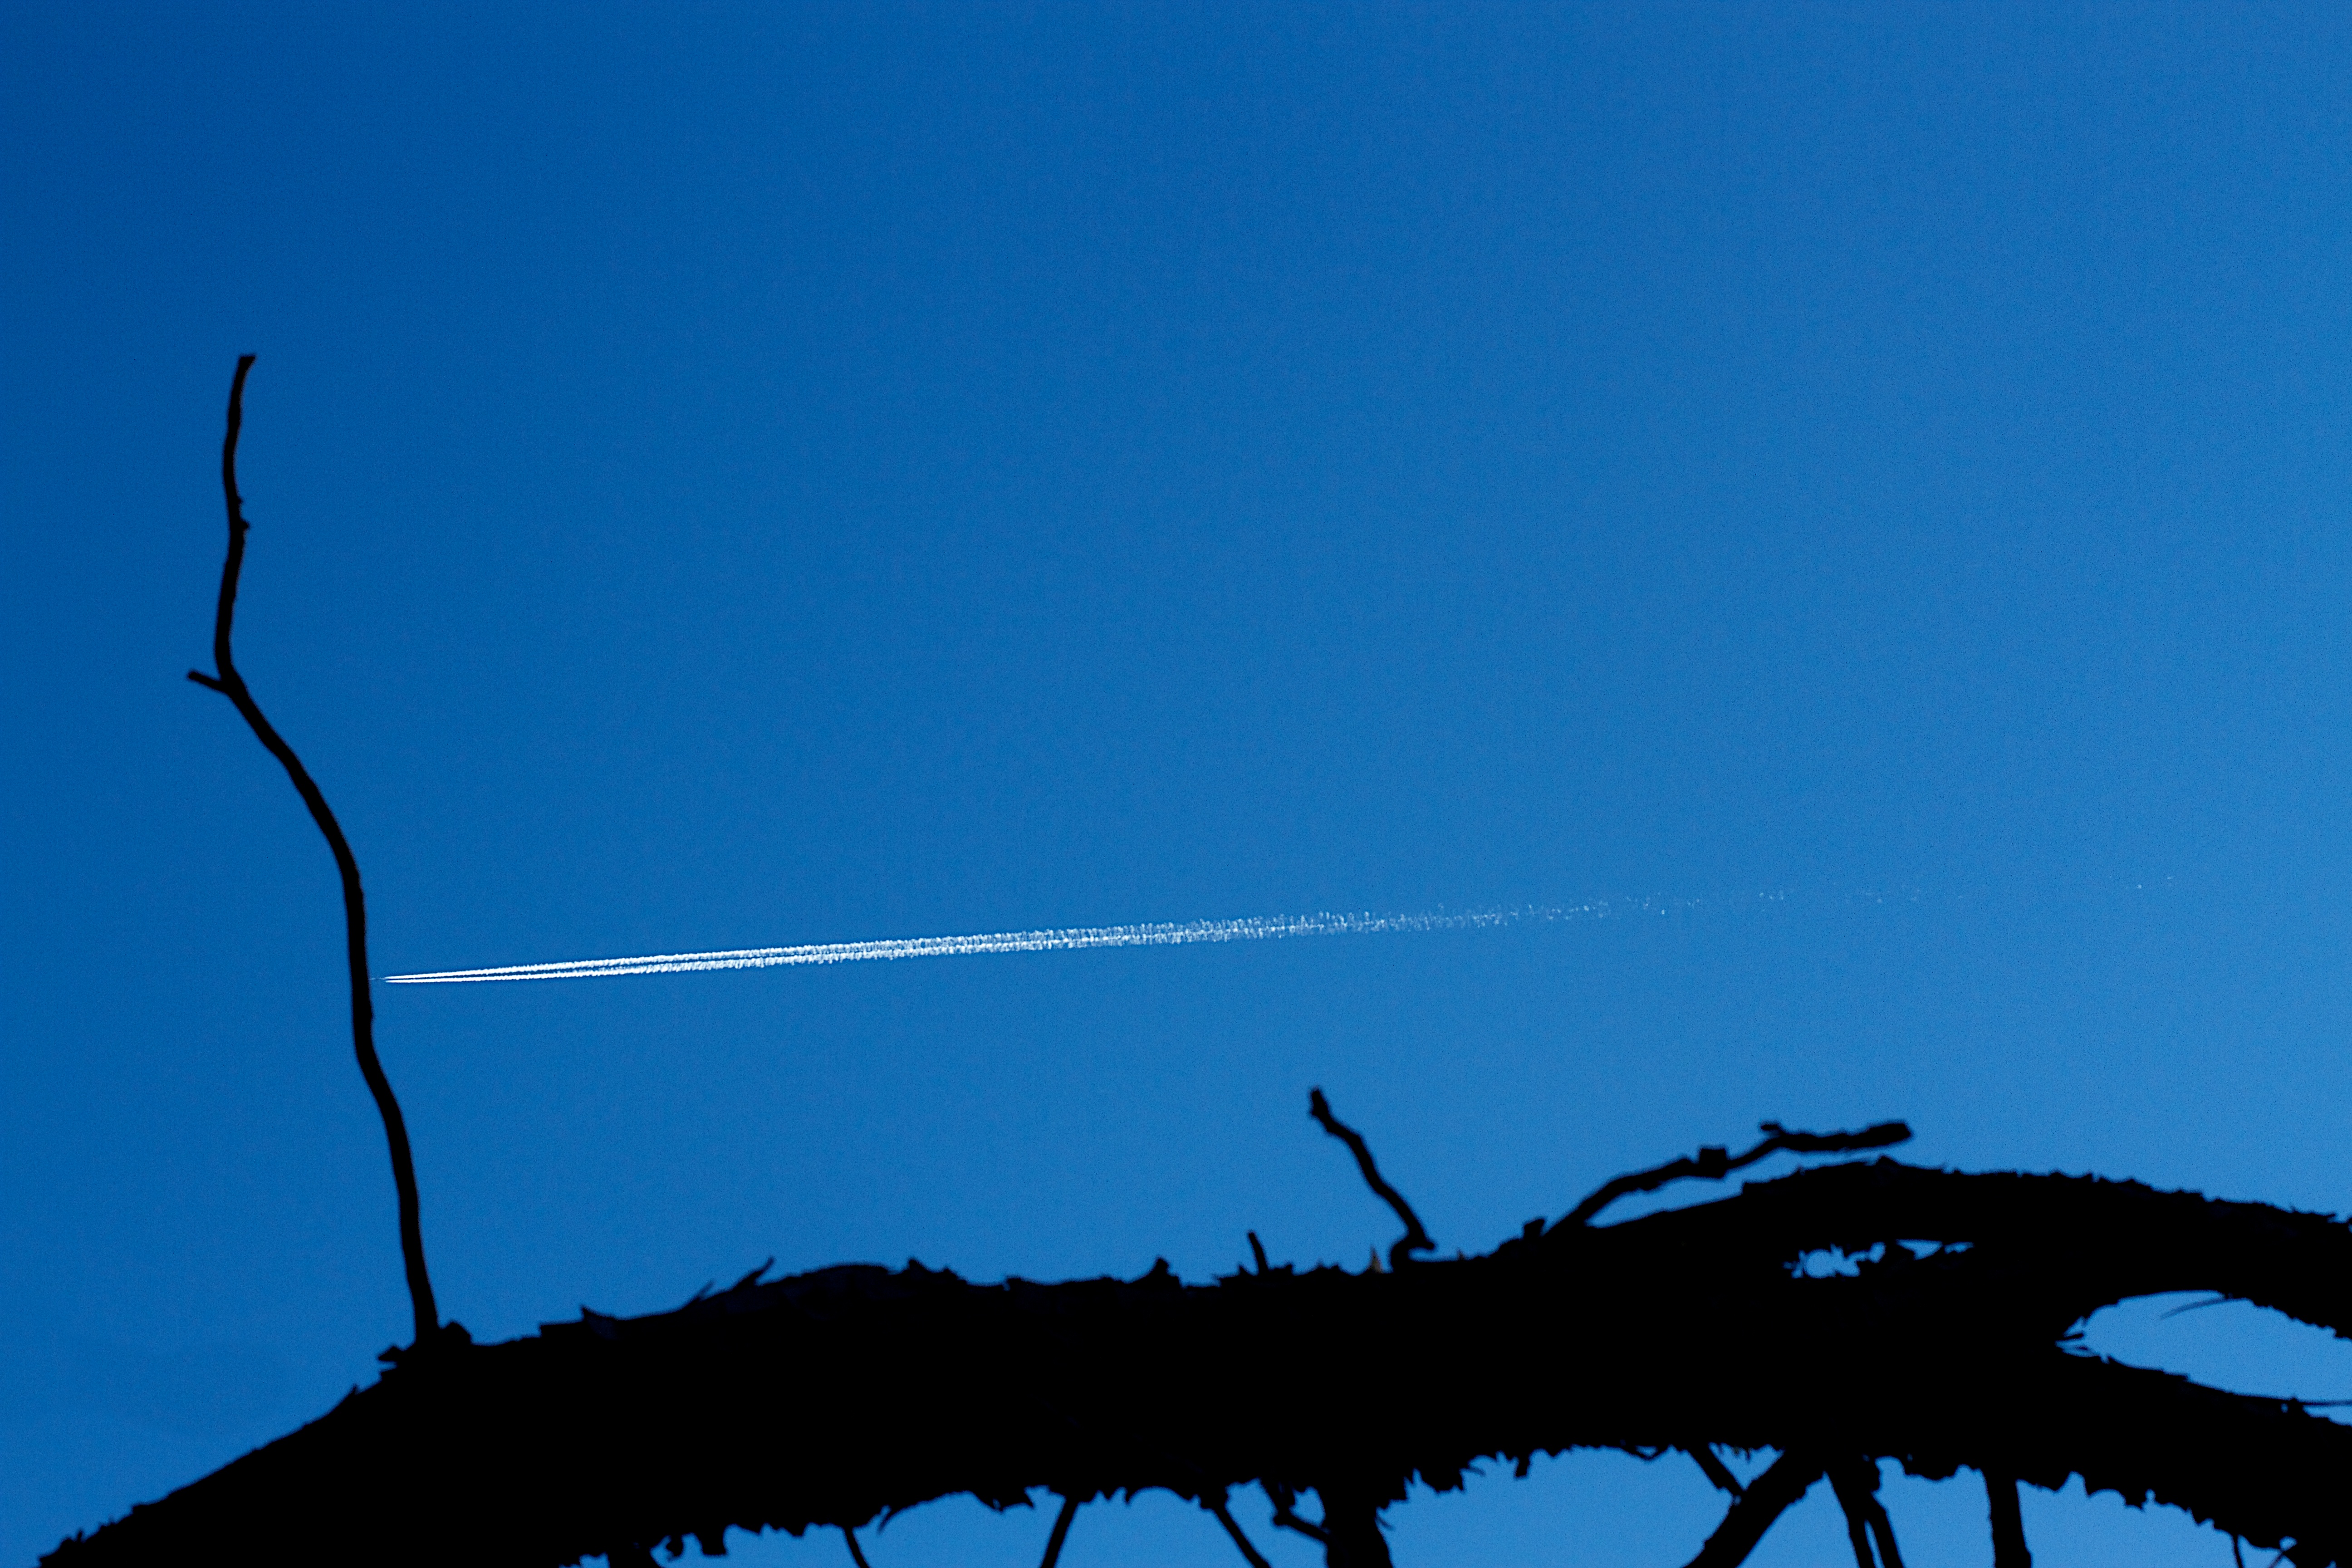
branch, silhouette, bird, wing, cloud, sky, wind, line, blue, contrail, 2013365, atmosphere of earth